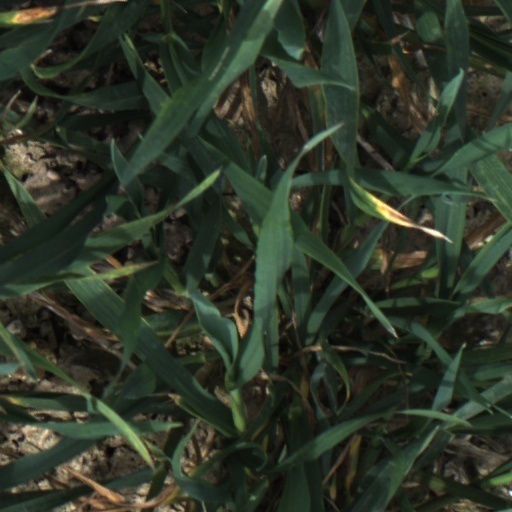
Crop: wheat